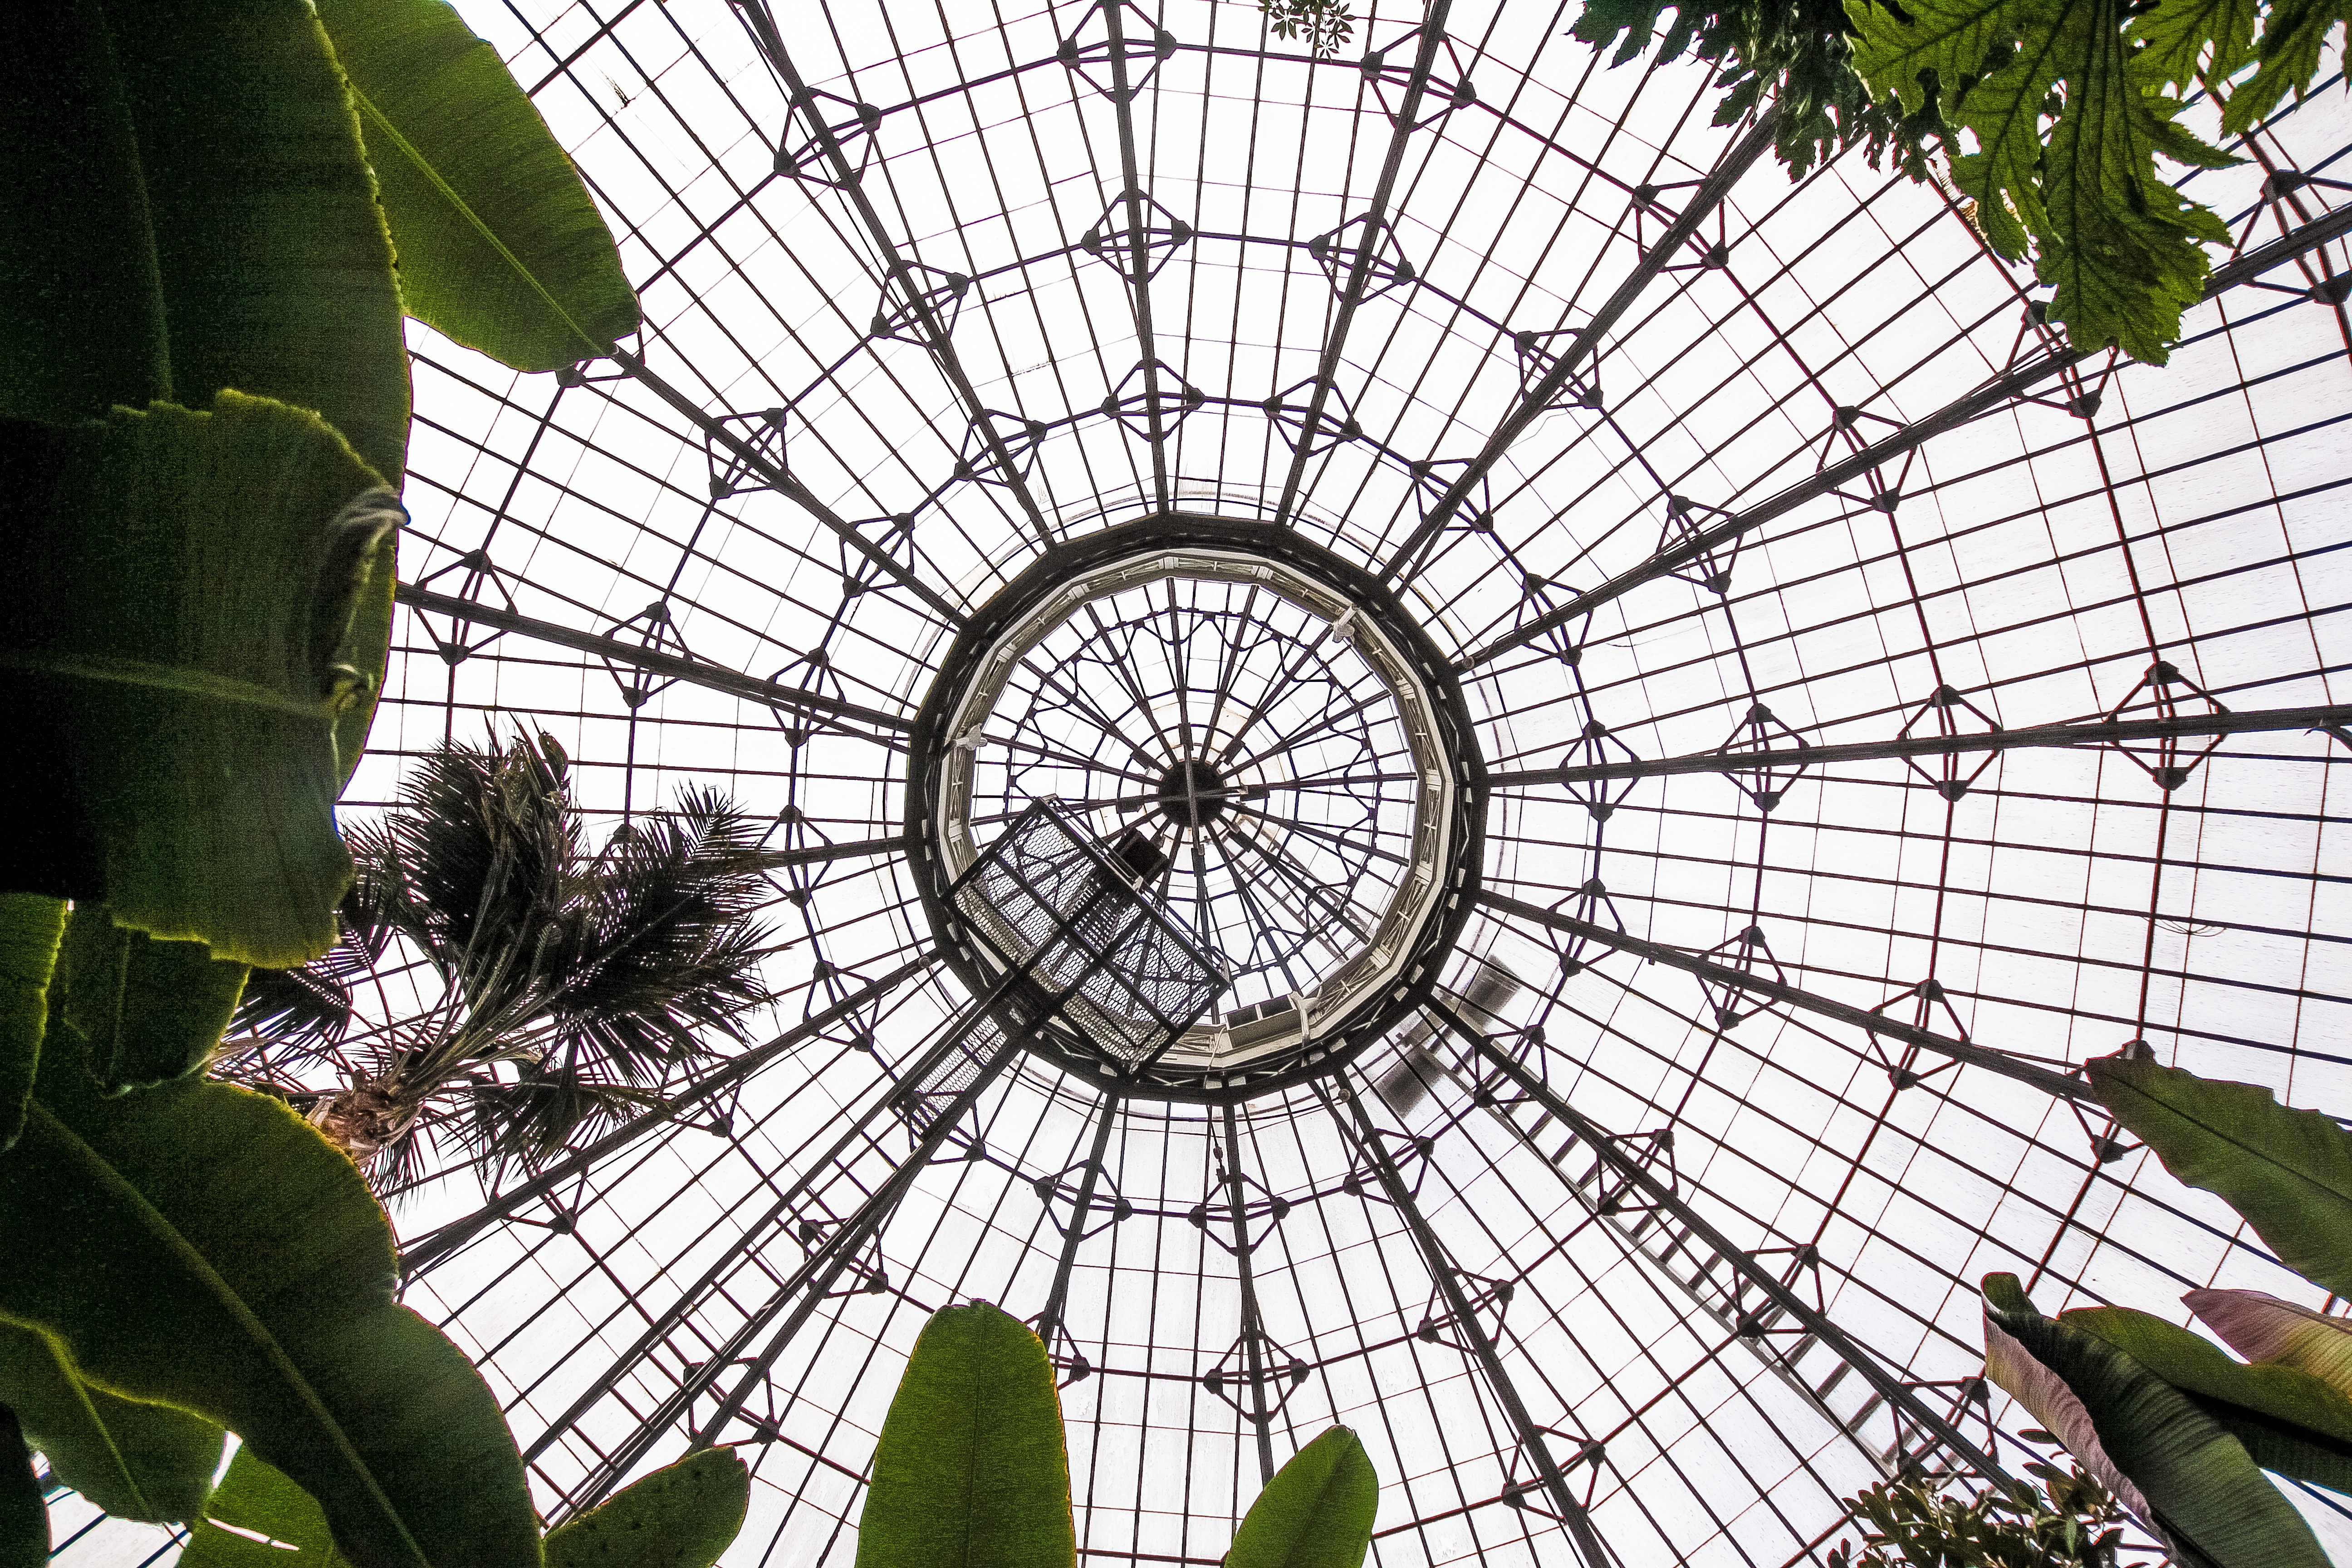
wheel, flower, window, glass, botany, garden, art, symmetry, dome, outdoor structure